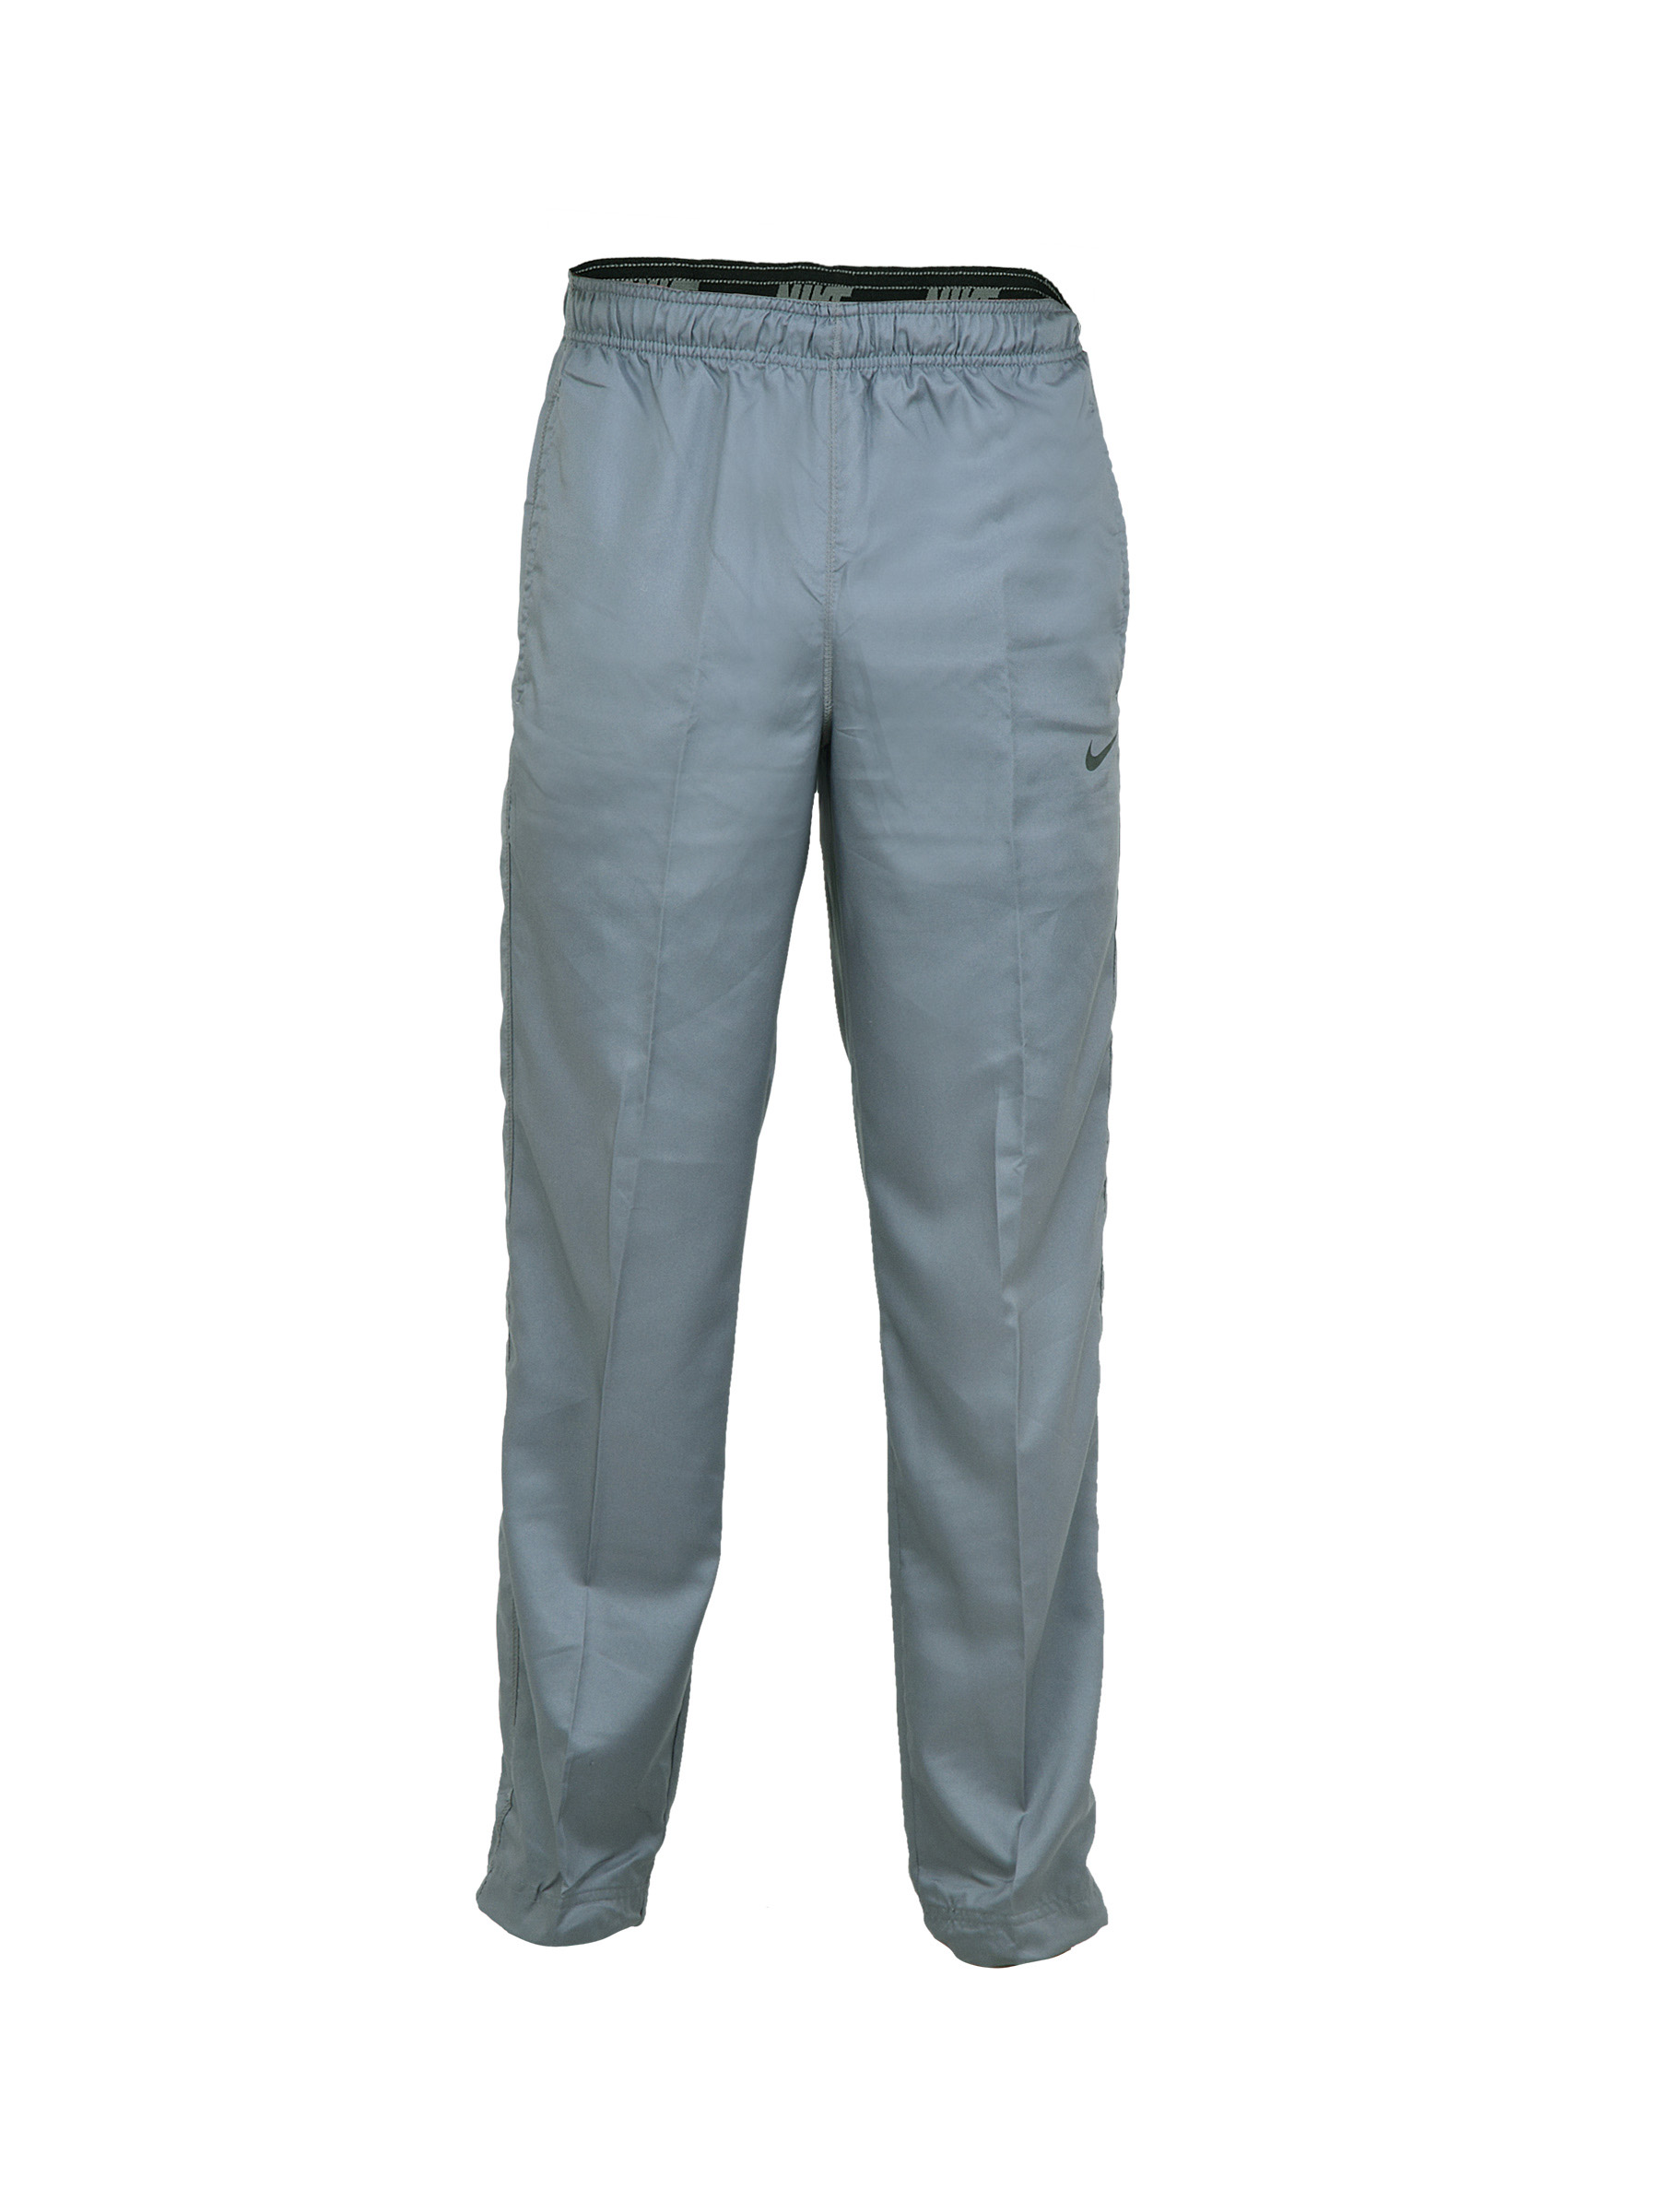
Nike Men Grey Track Pants
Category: Apparel / Bottomwear / Track Pants
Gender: Men
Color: Grey
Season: Fall 2011
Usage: Casual